2011 Egyptian constitutional referendum

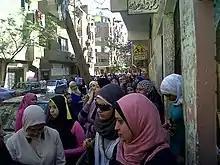
Women standing in line to vote on the 2011 Egyptian constitutional referendum

The committee proposed a number of qualifications for a person seeking to nominate themselves in presidential elections, including: